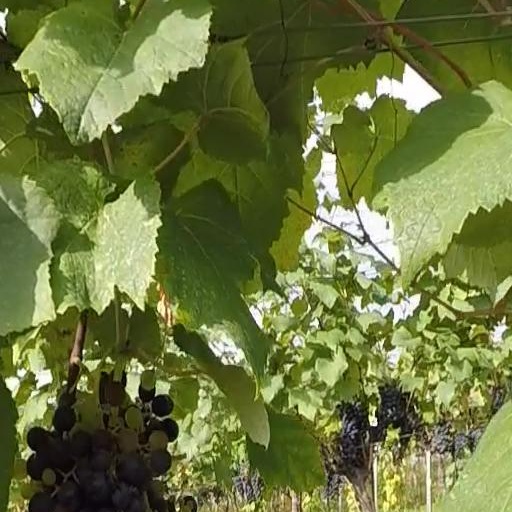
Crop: grape